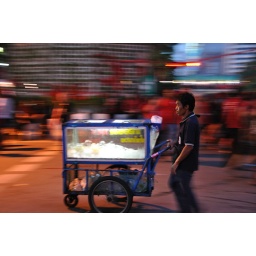
bangkok pop corn seller in the middle of the red shirt protest